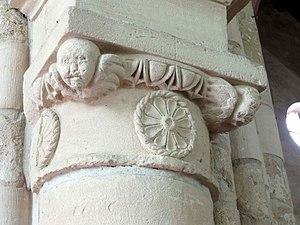
Chapiteau(x) de l'église - voir titre.
L'église Saint-Gildard est une église catholique paroissiale située à Longuesse, en France. Ce fut, sous l'Ancien Régime, l'une des nombreuses possessions de l'abbaye de Saint-Germain-des-Prés. Sa construction remonte à la fin du XIIᵉ siècle, en ce qui concerne le chœur et la croisée du transept, qui sont de style gothique et de dimensions considérables pour un petit village. L'architecture de ces travées est soignée, et d'une sobriété raffinée. L'église Saint-Gildard était conçue pour devenir l'une des plus prestigieuses églises du Vexin français. Seulement, l'édifice ne fut jamais achevé, et sans doute aussi privé des deux croisillons du transept pendant la guerre de Cent Ans. Ils furent remplacés par des chapelles à la période flamboyante et à la Renaissance, au cours des années 1520 / 1530 et à partir du milieu du XVIᵉ siècle. Le clocher date de la même époque, et est d'une telle simplicité qu'il apparaît comme une construction provisoire. La base du clocher occupe une moitié de la seule travée de la nef qui fut construite, ou reconstruite. De cette façon, l'église Saint-Gildard ne possède pas de façade.